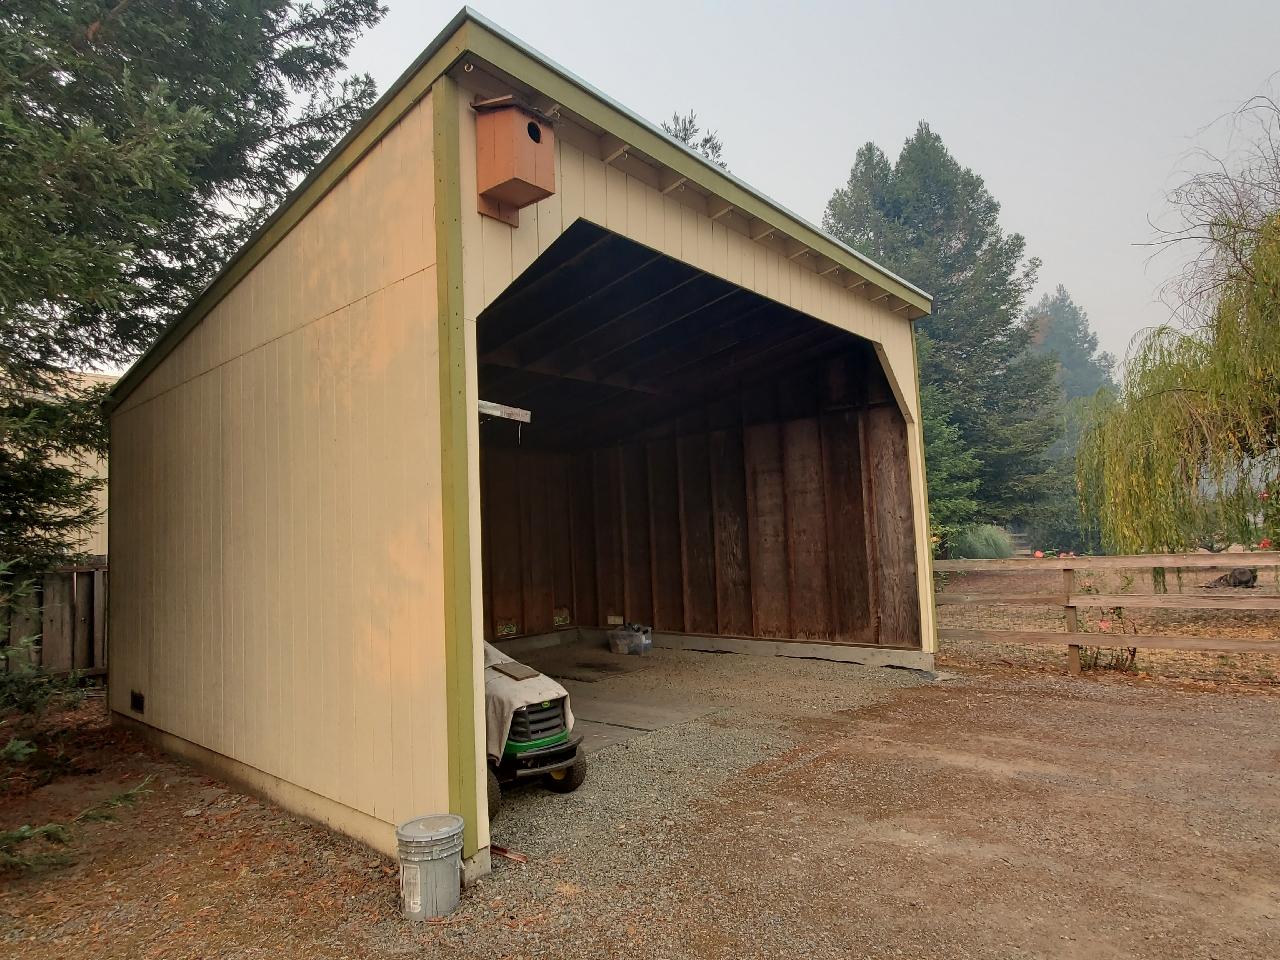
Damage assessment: no_damage